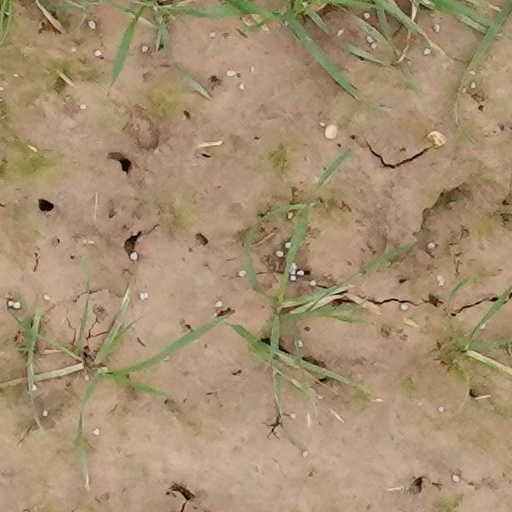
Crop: wheat